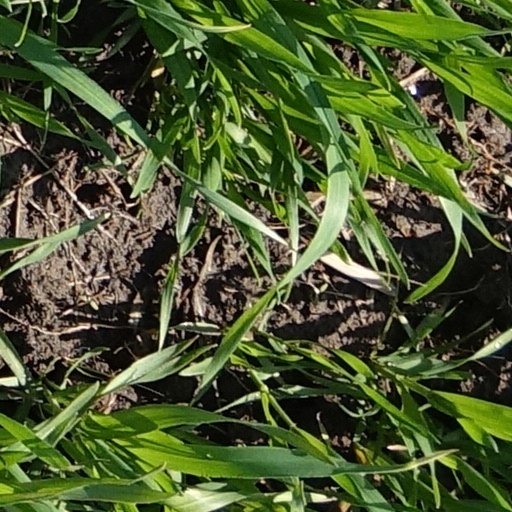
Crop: wheat